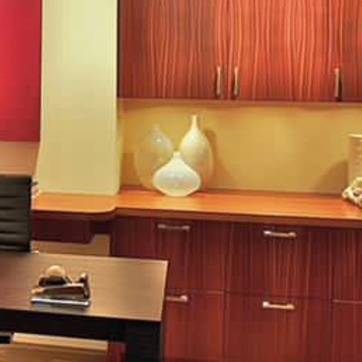
Material: ceramic